Jonathan Edwards (musician)

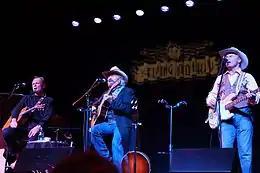
Jonathan Edwards, Michael Martin Murphey, and Gary Roller at The Flying Monkey, Plymouth, New Hampshire, October 13, 2012

In 2001, Edwards celebrated 30 years of "Sunshine" with a First Annual Farewell Tour with Kenny White on piano. In the 2000s, Edwards narrated and performed in a travel series for Media Artists entitled "Cruising America's Waterways", which was purchased by PBS. Media Artists also released a companion album. Edwards participated in a second series, which started running on PBS-TV stations in May 2004.